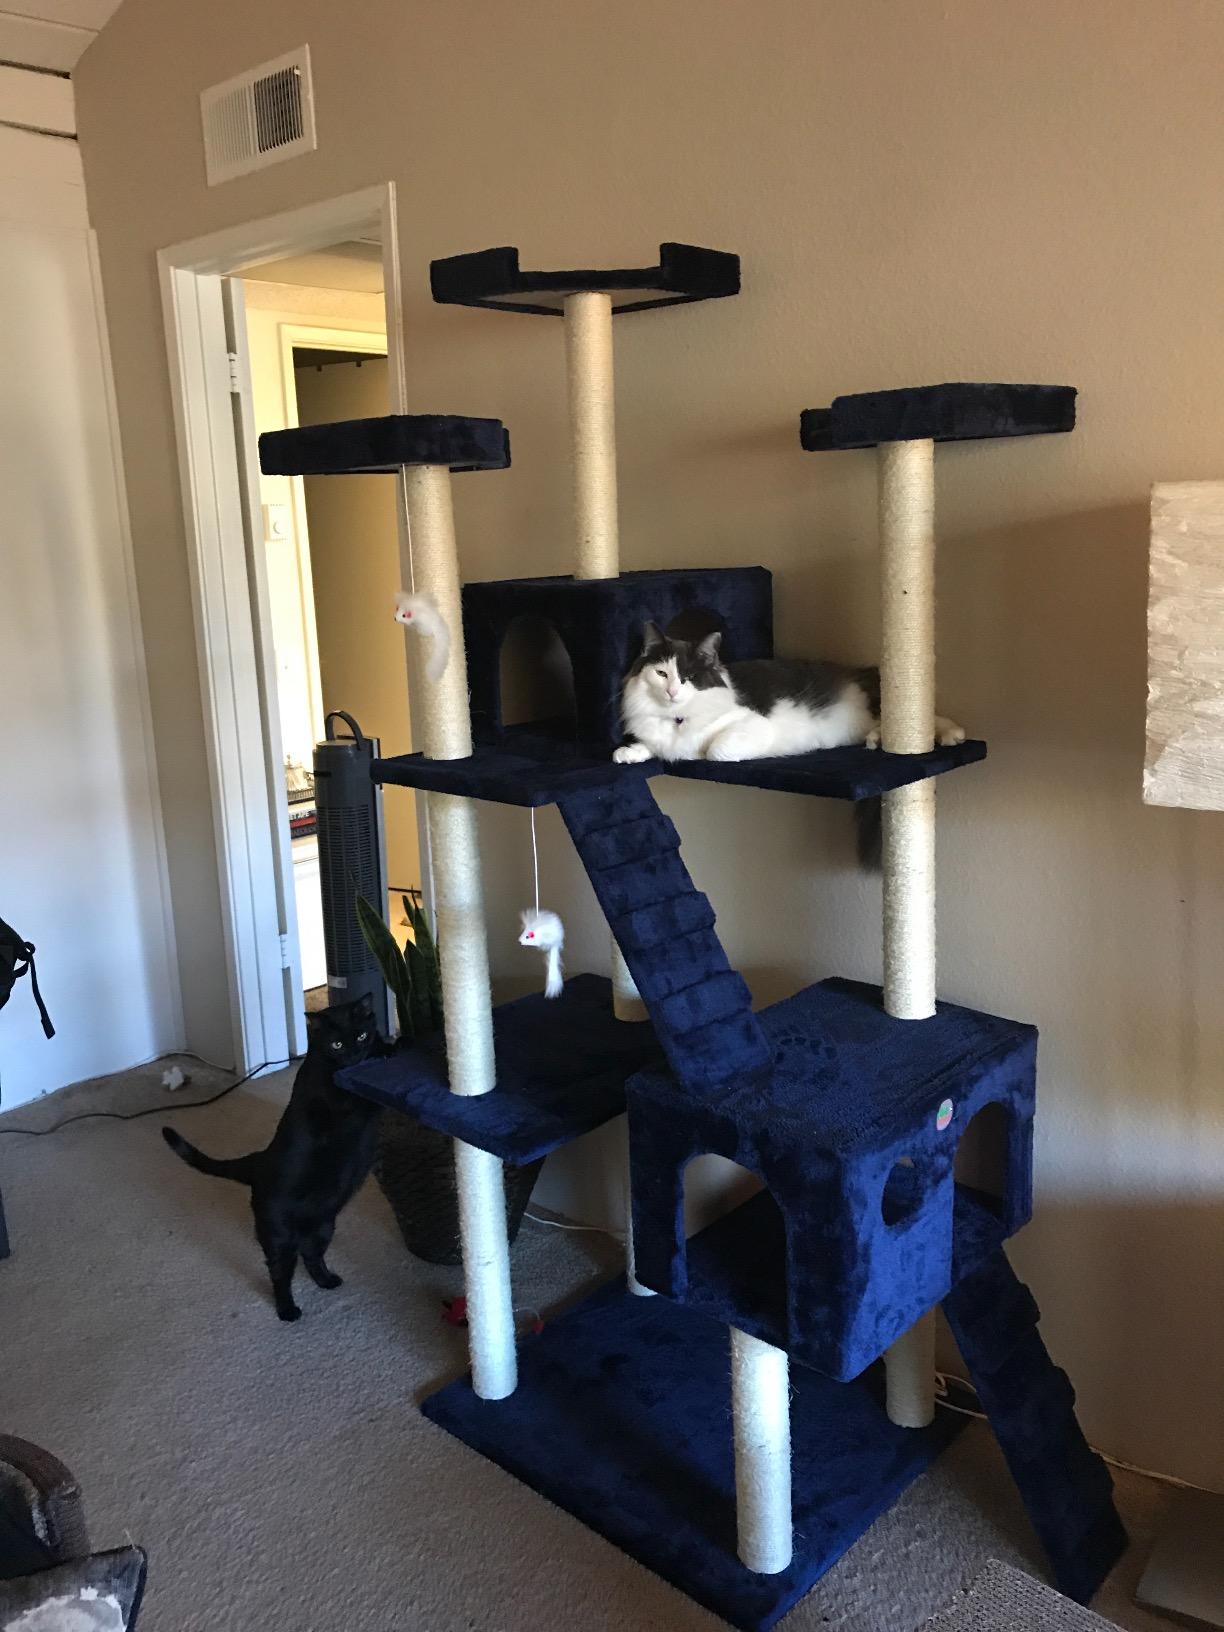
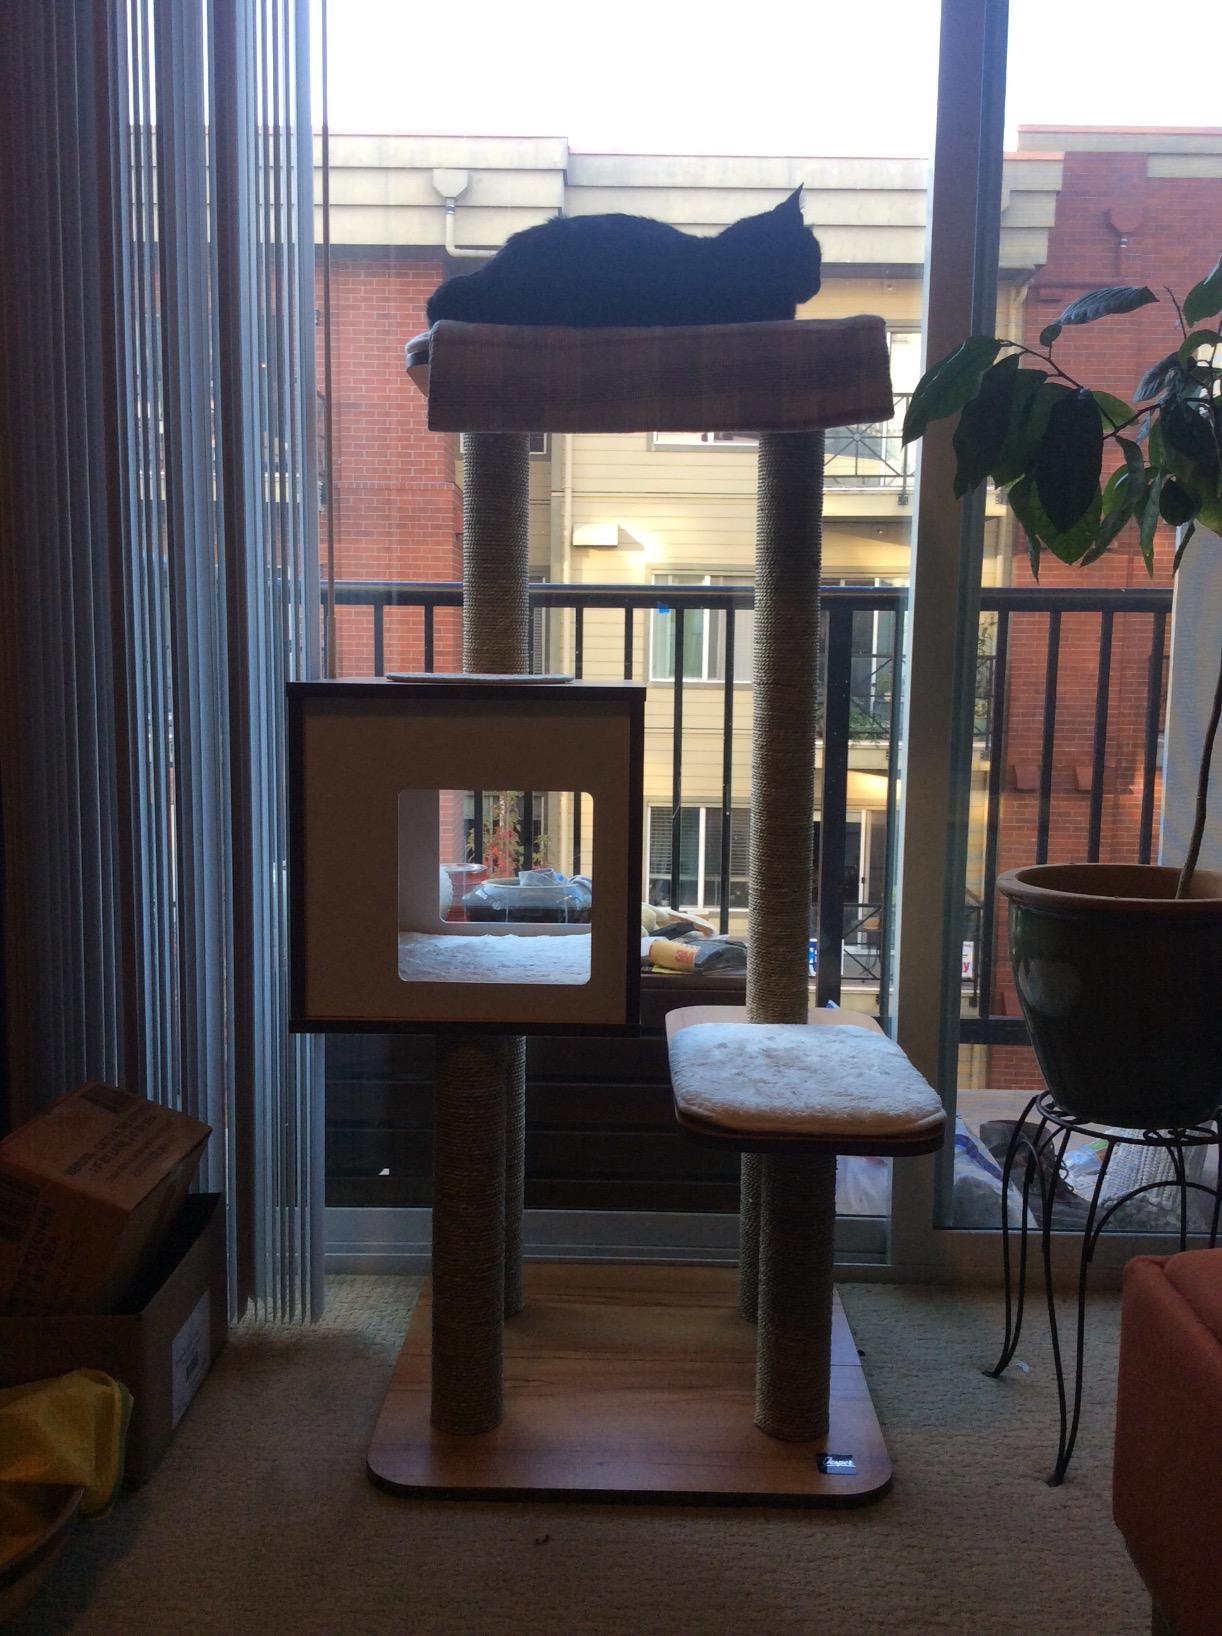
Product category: items_cat tree
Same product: no